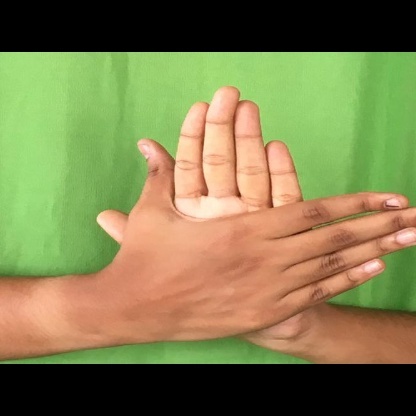
Mudra: Chakra